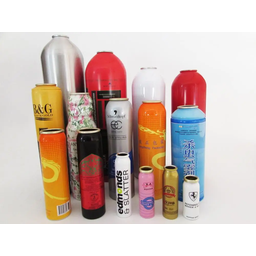
Label: metal